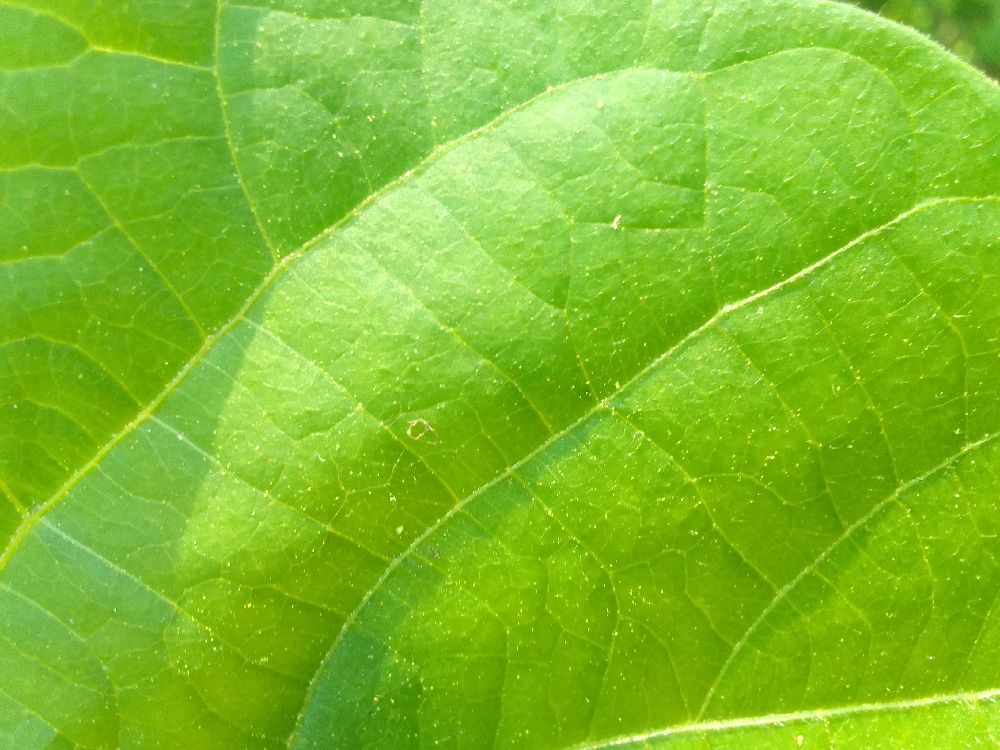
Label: healthy